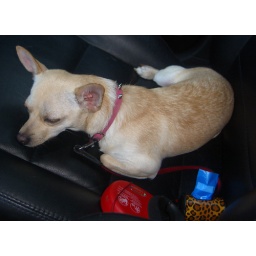
good puppies ride nicely in cars